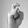
ASL letter: X